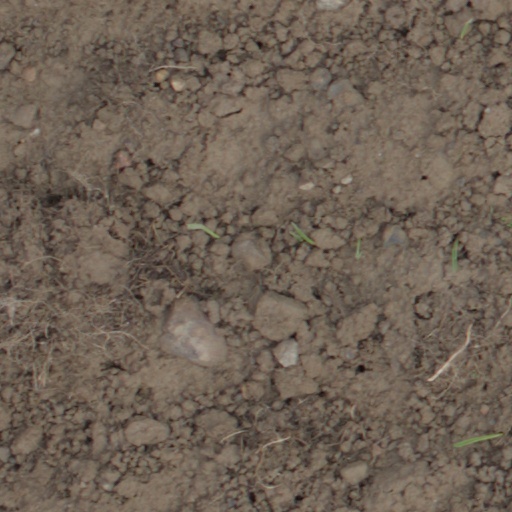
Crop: wheat